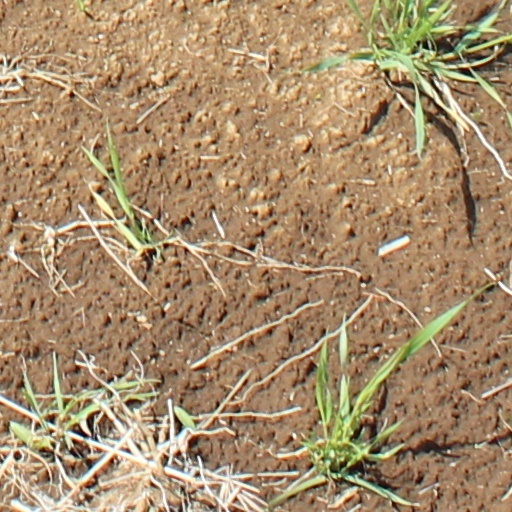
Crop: wheat